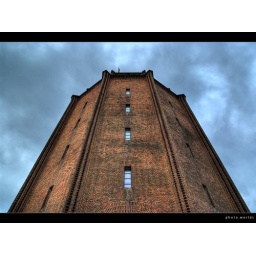
The tower has been constructed in 1927/1928. Today it is still used for drinking water supply.